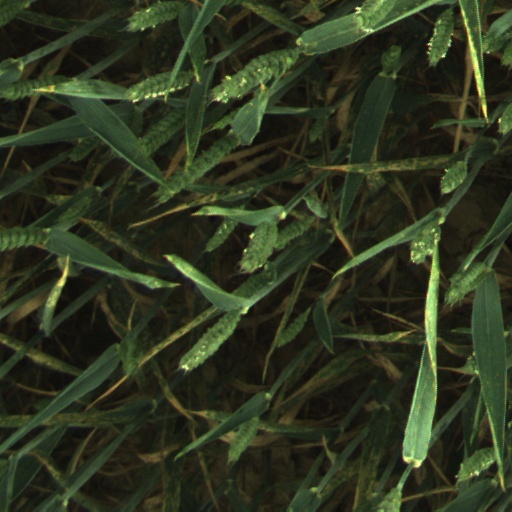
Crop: wheat